Mel Brooks

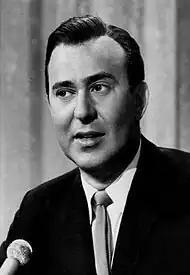
Brooks collaborated with Carl Reiner on "The 2000 Year Old Man" albums

Brooks and co-writer Reiner had become close friends and began to casually improvise comedy routines when they were not working. In October 1959, for a Random House book launch of Moss Harts autobiography, "Act One", at "Mamma Leone's", Mel Tolkin (standing in for Carl Reiner) and Mel Brooks performed, and it was later recalled by Kenneth Tynan. Reiner played the straight-man interviewer and set Brooks up as anything from a Tibetan monk to an astronaut. As Reiner explained: "In the evening, we'd go to a party and I'd pick a character for him to play. I never told him what it was going to be."